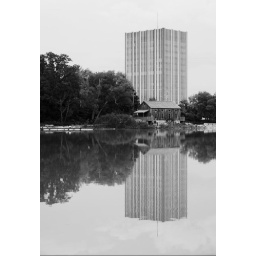
The Marsland office tower rises behind Erb's Grist Mill, both reflected in Silver Lake. Waterloo, Ontario. Image # AI06